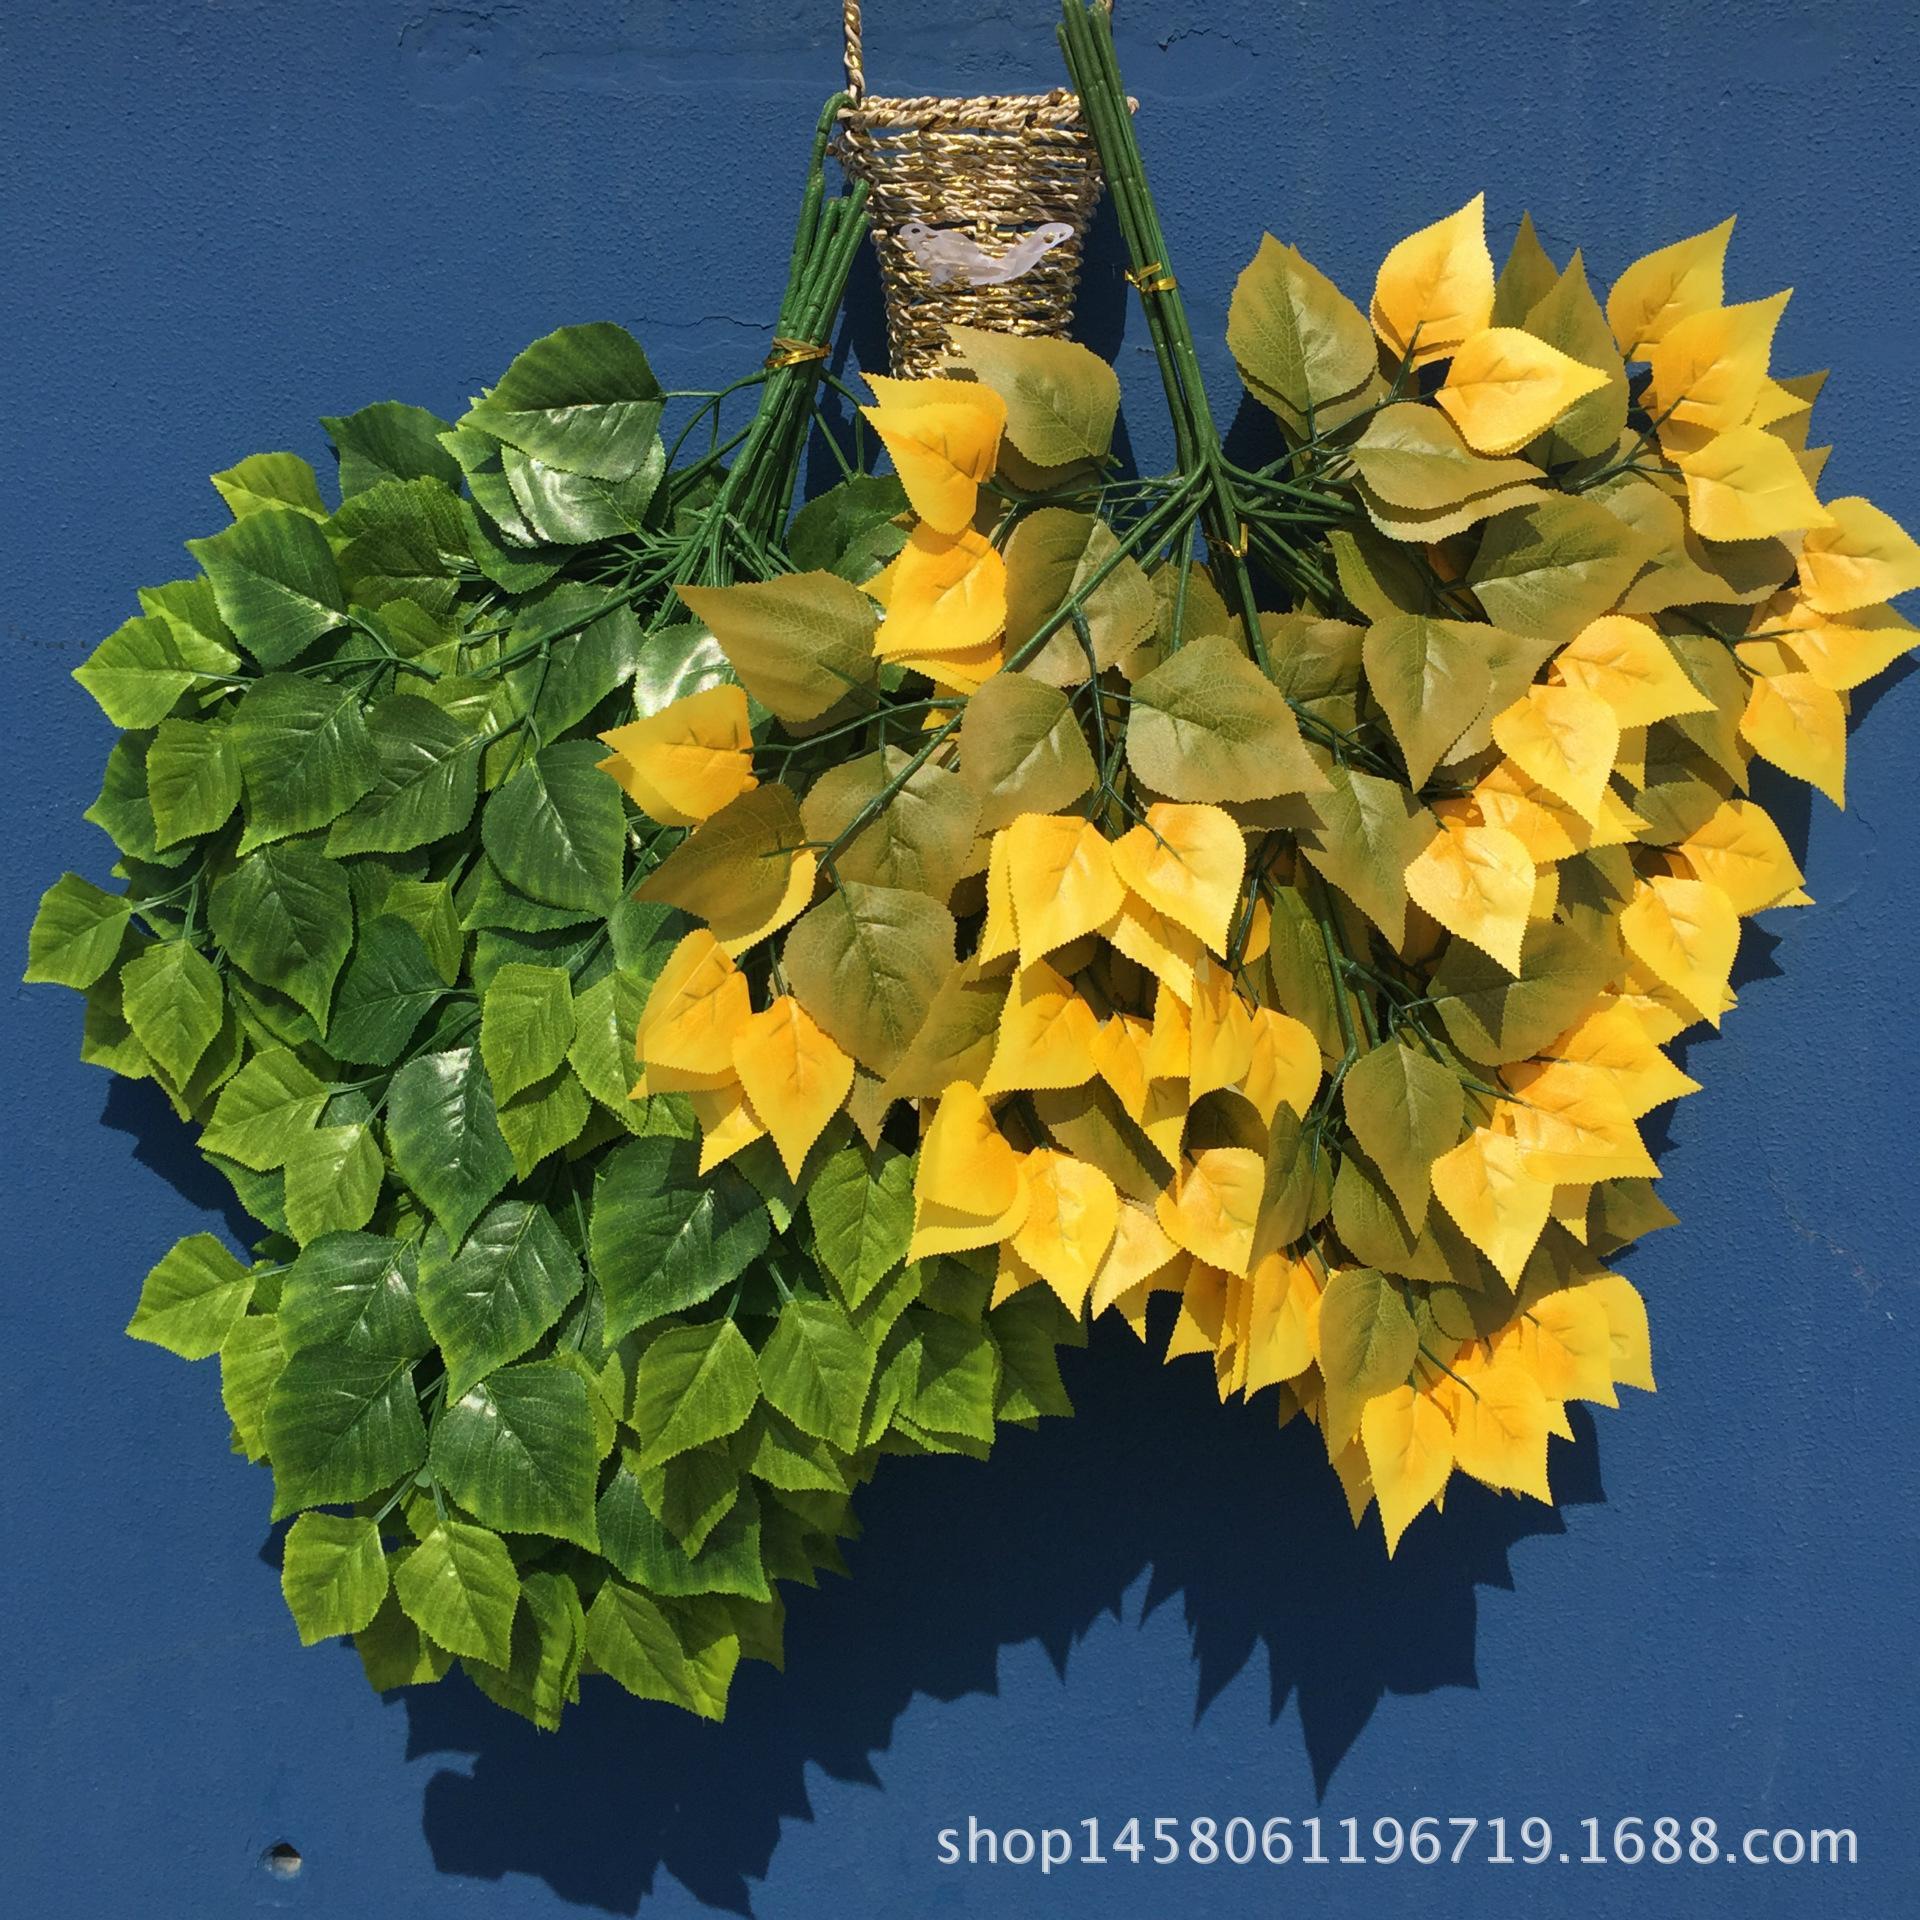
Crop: apple
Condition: healthy